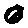
Label: 0